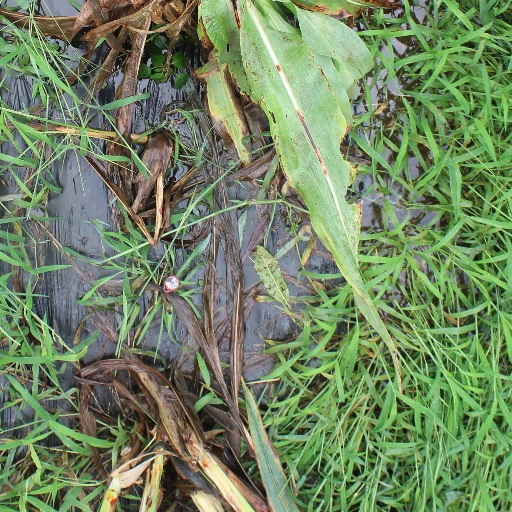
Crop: sorghum